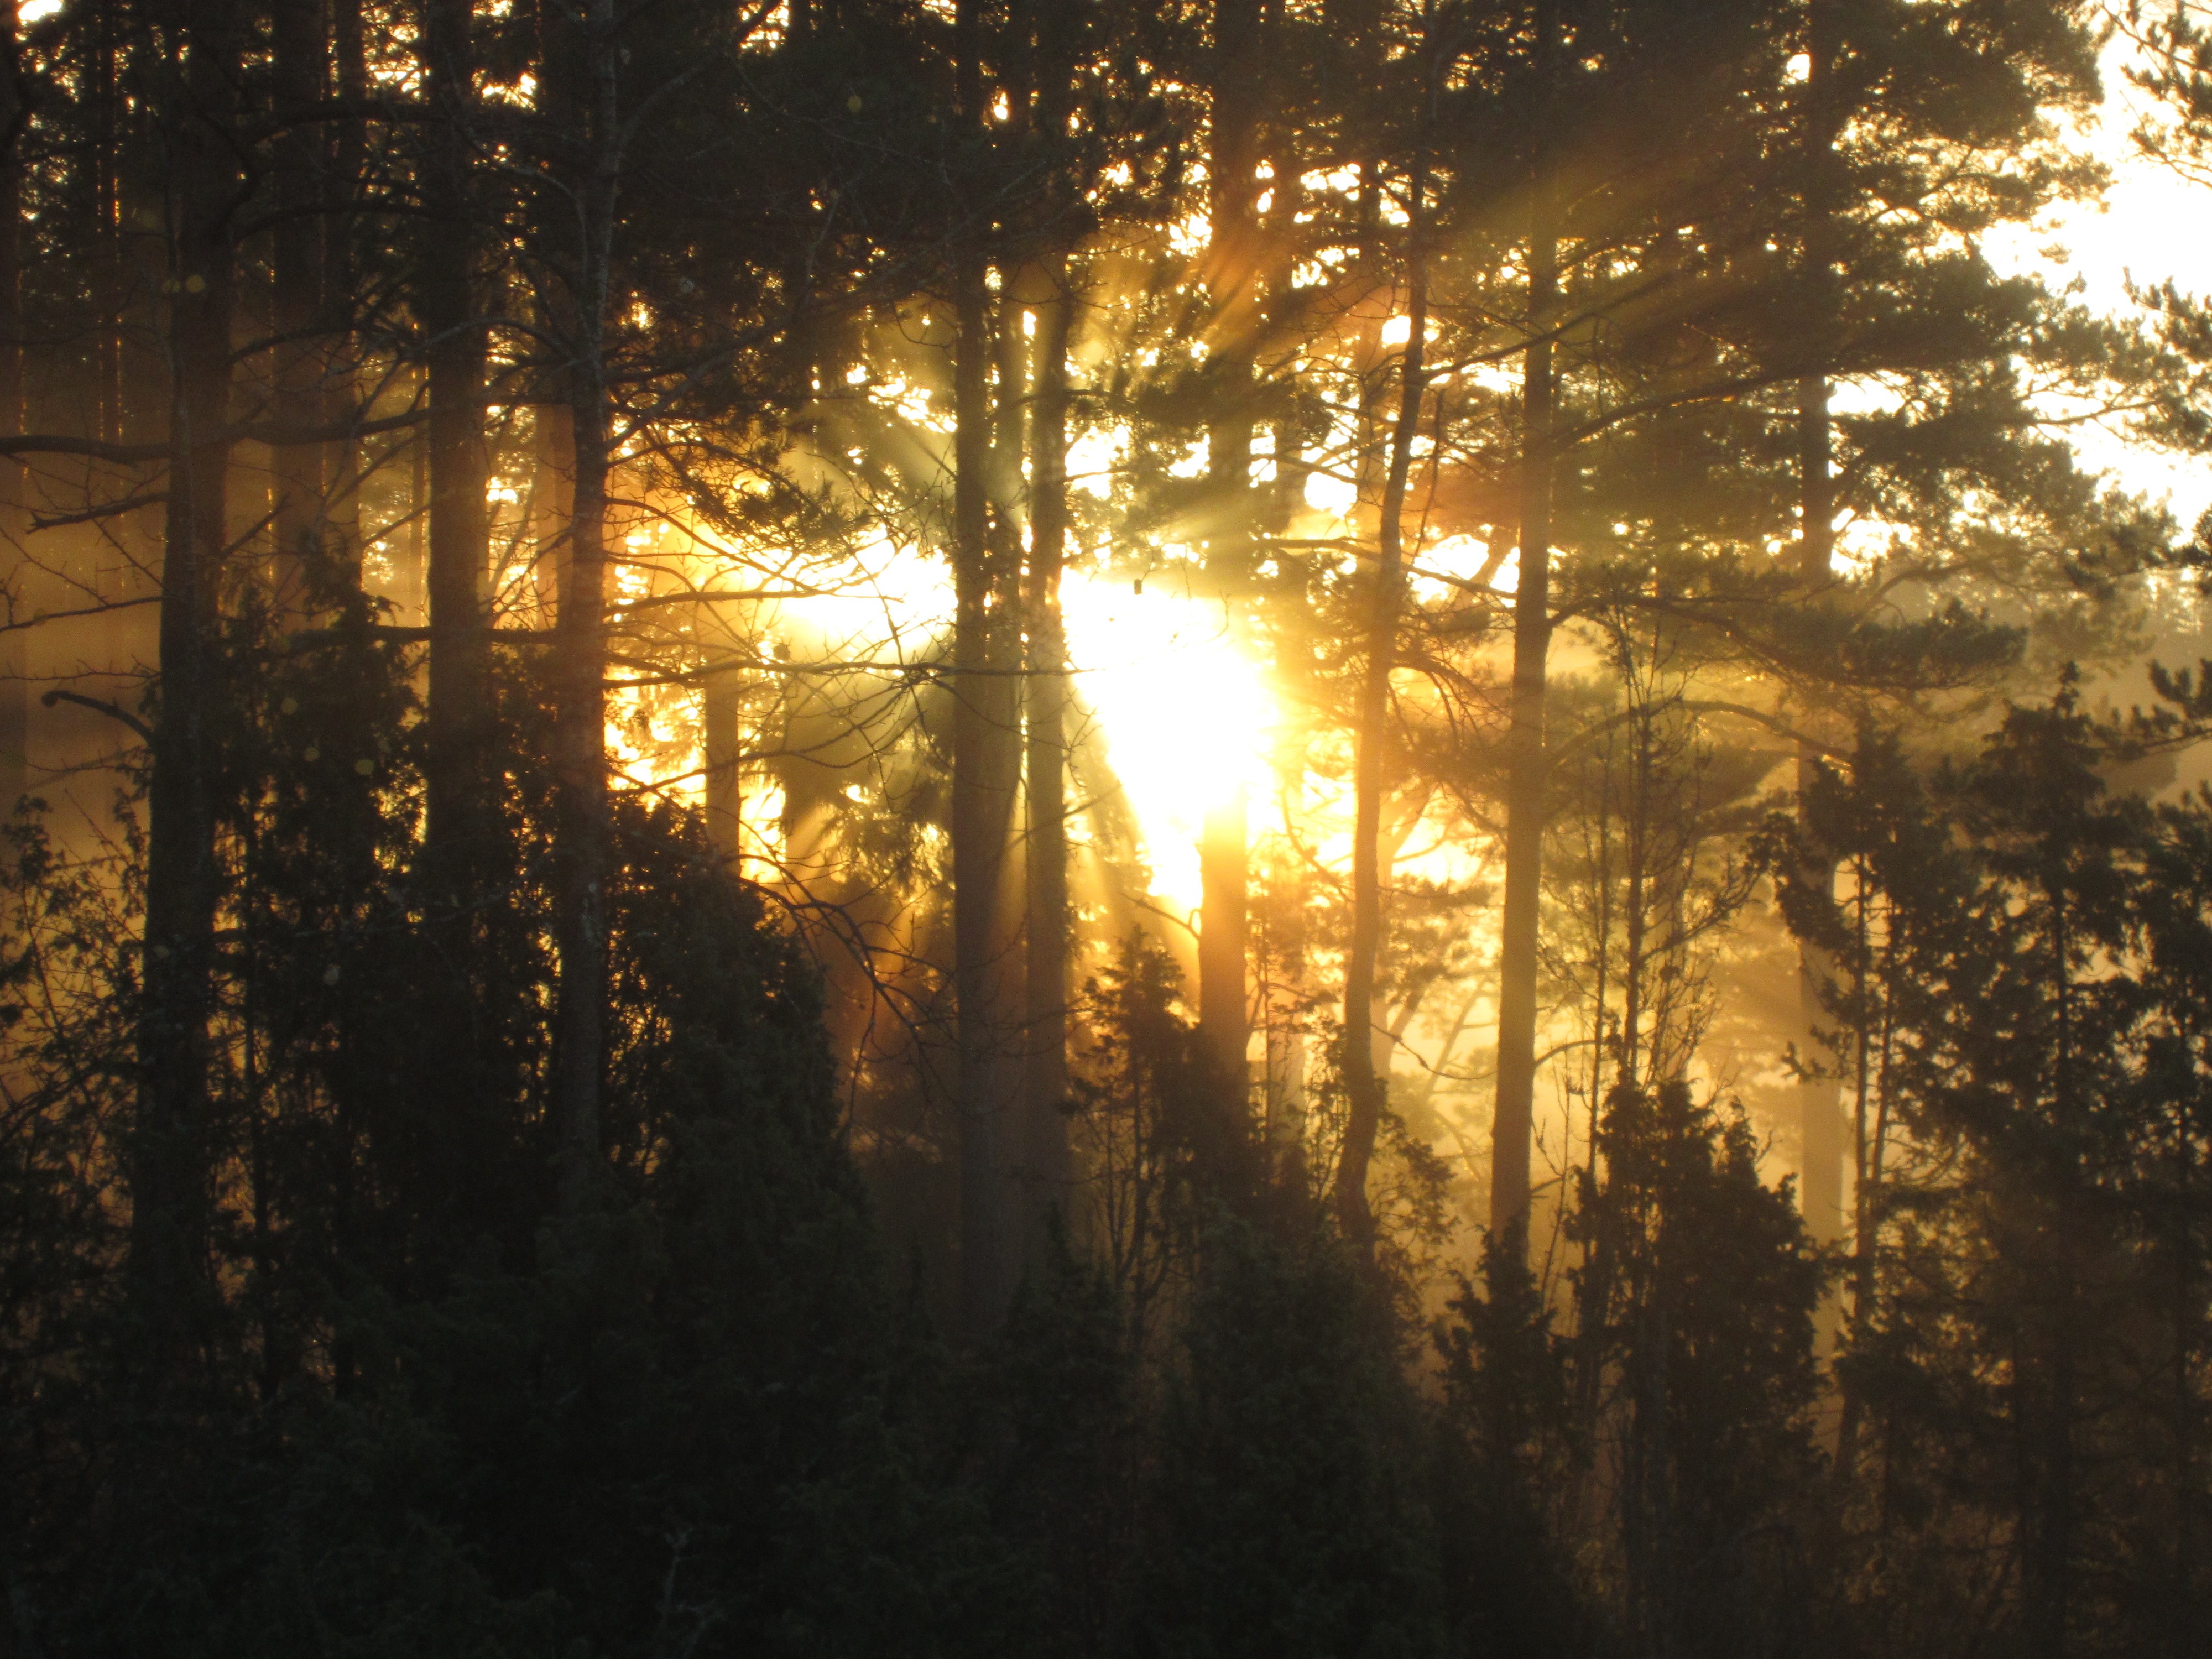
landscape, tree, nature, forest, branch, light, sun, sunrise, sunset, night, sunlight, morning, leaf, flower, dawn, evening, reflection, autumn, darkness, habitat, natural environment, atmospheric phenomenon, woody plant